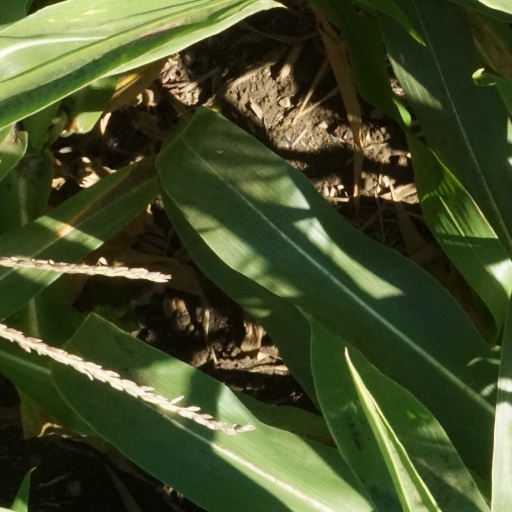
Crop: maize; corn